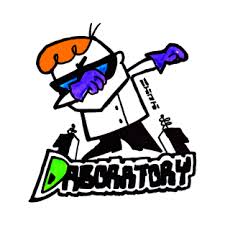
Portrait style: Cartoon Portrait